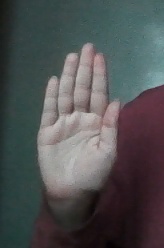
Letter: seen